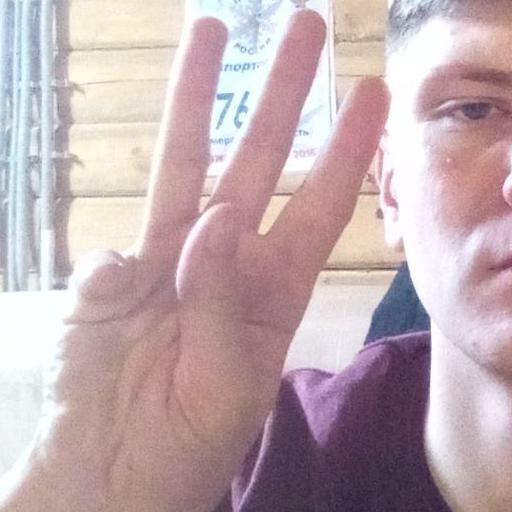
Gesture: three